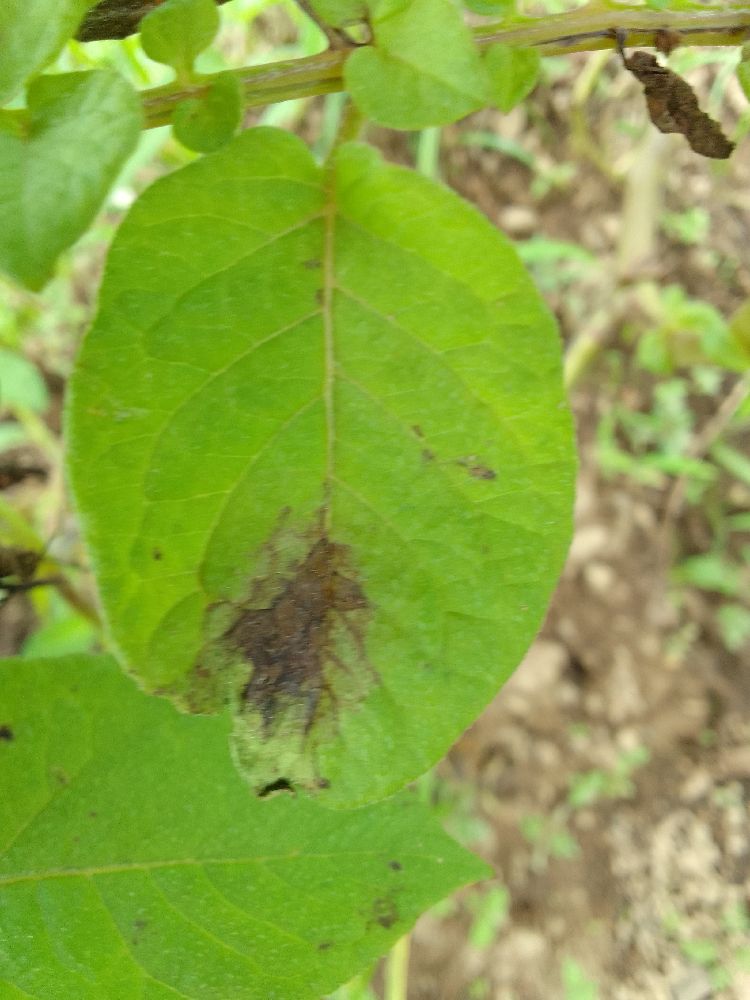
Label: Late blight